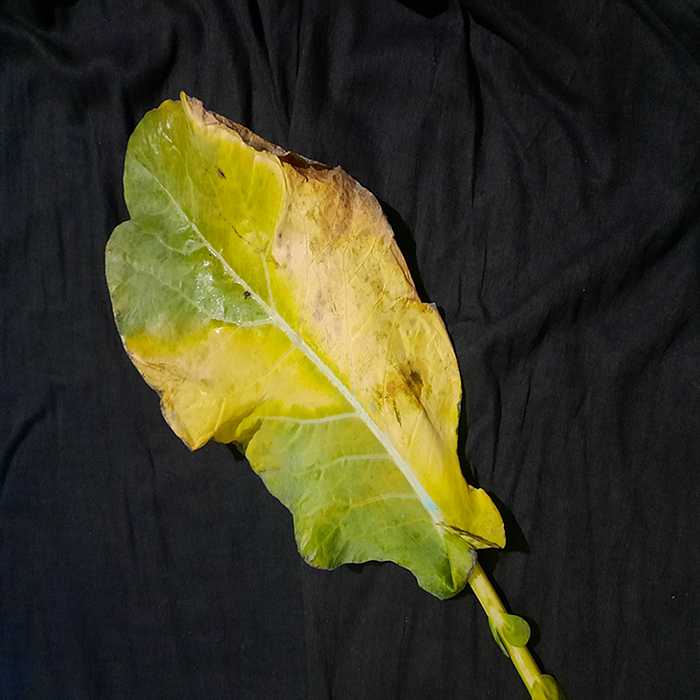
Plant: Cauliflower
Label: Black Rot